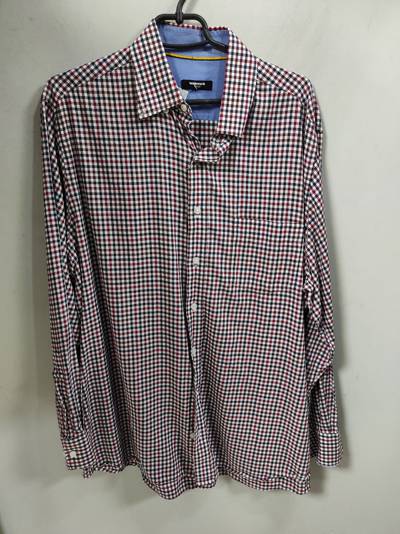
Waste category: clothes